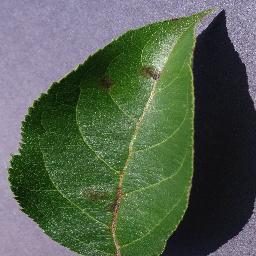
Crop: apple
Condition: scab